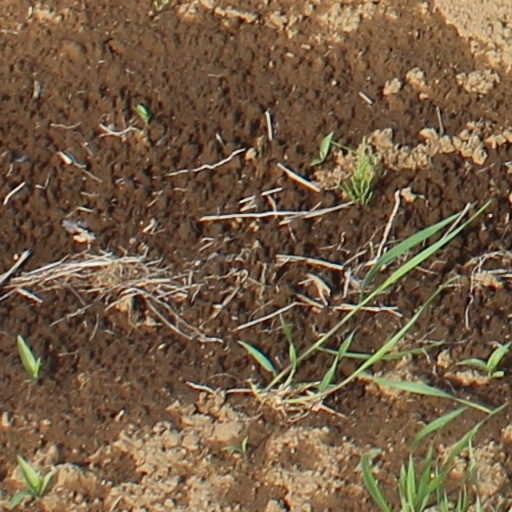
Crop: wheat